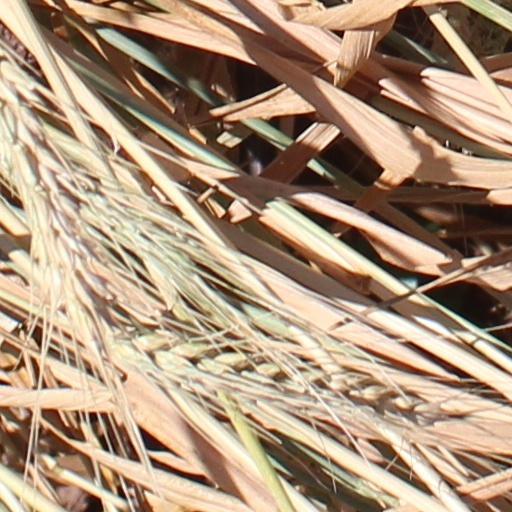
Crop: wheat